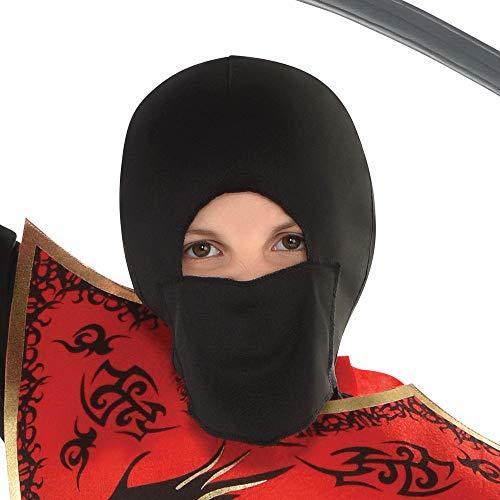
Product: Ninja Assassin Costume Set - Medium
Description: Costume size: Medium, 8-10 Yrs.
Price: $33.12
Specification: ProductDimensions:15x9.5x1inches|ItemWeight:11.2ounces|ShippingWeight:11.2ounces(Viewshippingratesandpolicies)|ASIN:B07H8XSMK2|Itemmodelnumber:8402155|Manufacturerrecommendedage:0monthsandup